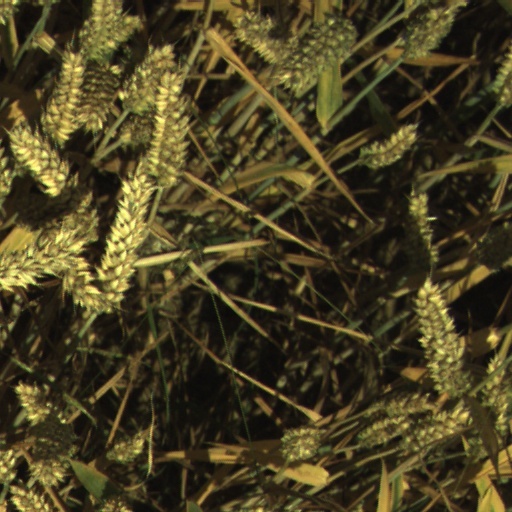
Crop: wheat